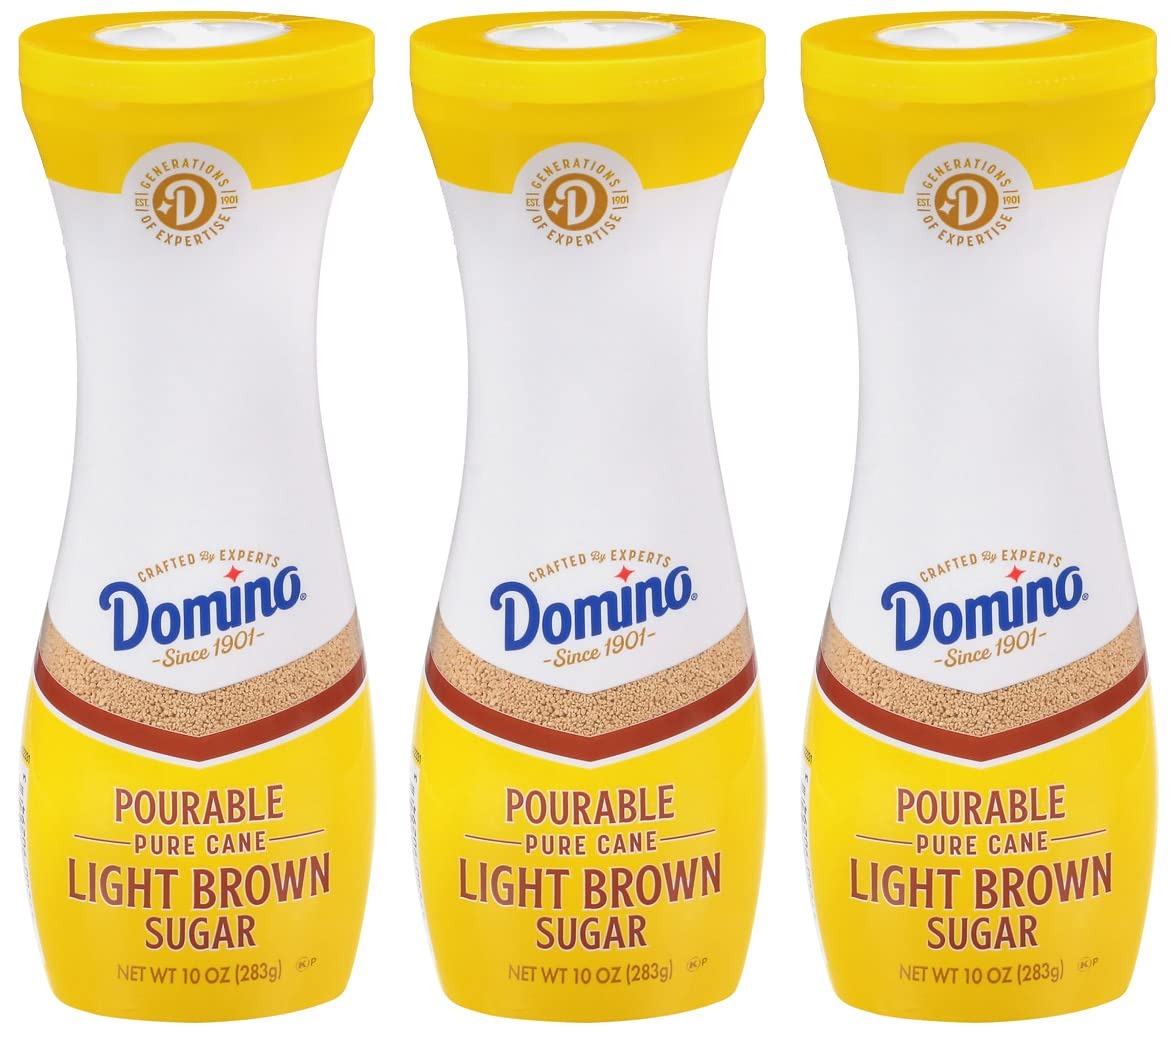
Item Name: Domino® Light Brown Sugar, Pourable Brown Sugar, 10 oz Flip Top Canister (Pack of 3)
Bullet Point 1: EASY-TO-POUR, CLUMP-FREE BROWN SUGAR – Enjoy the rich, buttery, caramel flavor of Domino Light Brown Sugar in a smooth, free-flowing texture that pours effortlessly without clumping—perfect for baking and sweetening.
Bullet Point 2: CONVENIENT FLIP-TOP CANISTER – Designed for mess-free sprinkling and pouring, the resealable flip-top lid keeps sugar fresh while making it easy to add just the right amount to your recipes.
Bullet Point 3: PERFECT FOR BAKING & EVERYDAY USE – Enhance your cookies, cakes, and glazes, or sprinkle it over oatmeal, yogurt, fresh fruit, and cereals for a touch of natural sweetness.
Bullet Point 4: MADE FROM CANE SUGAR – Crafted from high-quality, non-GMO cane sugar, this light brown sugar delivers the perfect balance of sweetness and depth for both baking and cooking.
Bullet Point 5: STOCK UP WITH A PACK OF 3 – This pack of three 10 oz canisters ensures you always have fresh, easy-to-use brown sugar on hand for your kitchen, coffee station, or pantry.
Product Description: Enjoy the rich, caramelized flavor of Domino Light Brown Sugar in a convenient, free-flowing granulated form that won’t clump or harden. Perfect for home cooks and bakers, this pourable brown sugar brings all the depth and sweetness of traditional brown sugar without the mess, making it ideal for baking, cooking, and everyday sweetening. Designed for ease and precision, the 10 oz flip-top canister allows for smooth pouring and controlled sprinkling, eliminating the hassle of measuring and packing brown sugar. Whether you’re baking cookies, glazing meats, sweetening oatmeal, or topping your morning coffee, this versatile brown sugar blends effortlessly into your favorite recipes. The resealable canister keeps your sugar fresh and ready to use, while its sleek, compact design makes storage simple—perfect for your pantry, coffee station, or kitchen counter. Plus, this pack of three ensures you always have fresh brown sugar on hand for all your baking and cooking needs.
Value: 30.0
Unit: Ounce

Price: 21